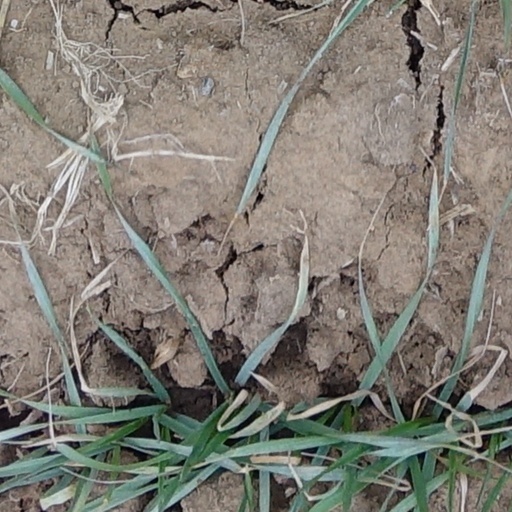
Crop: wheat